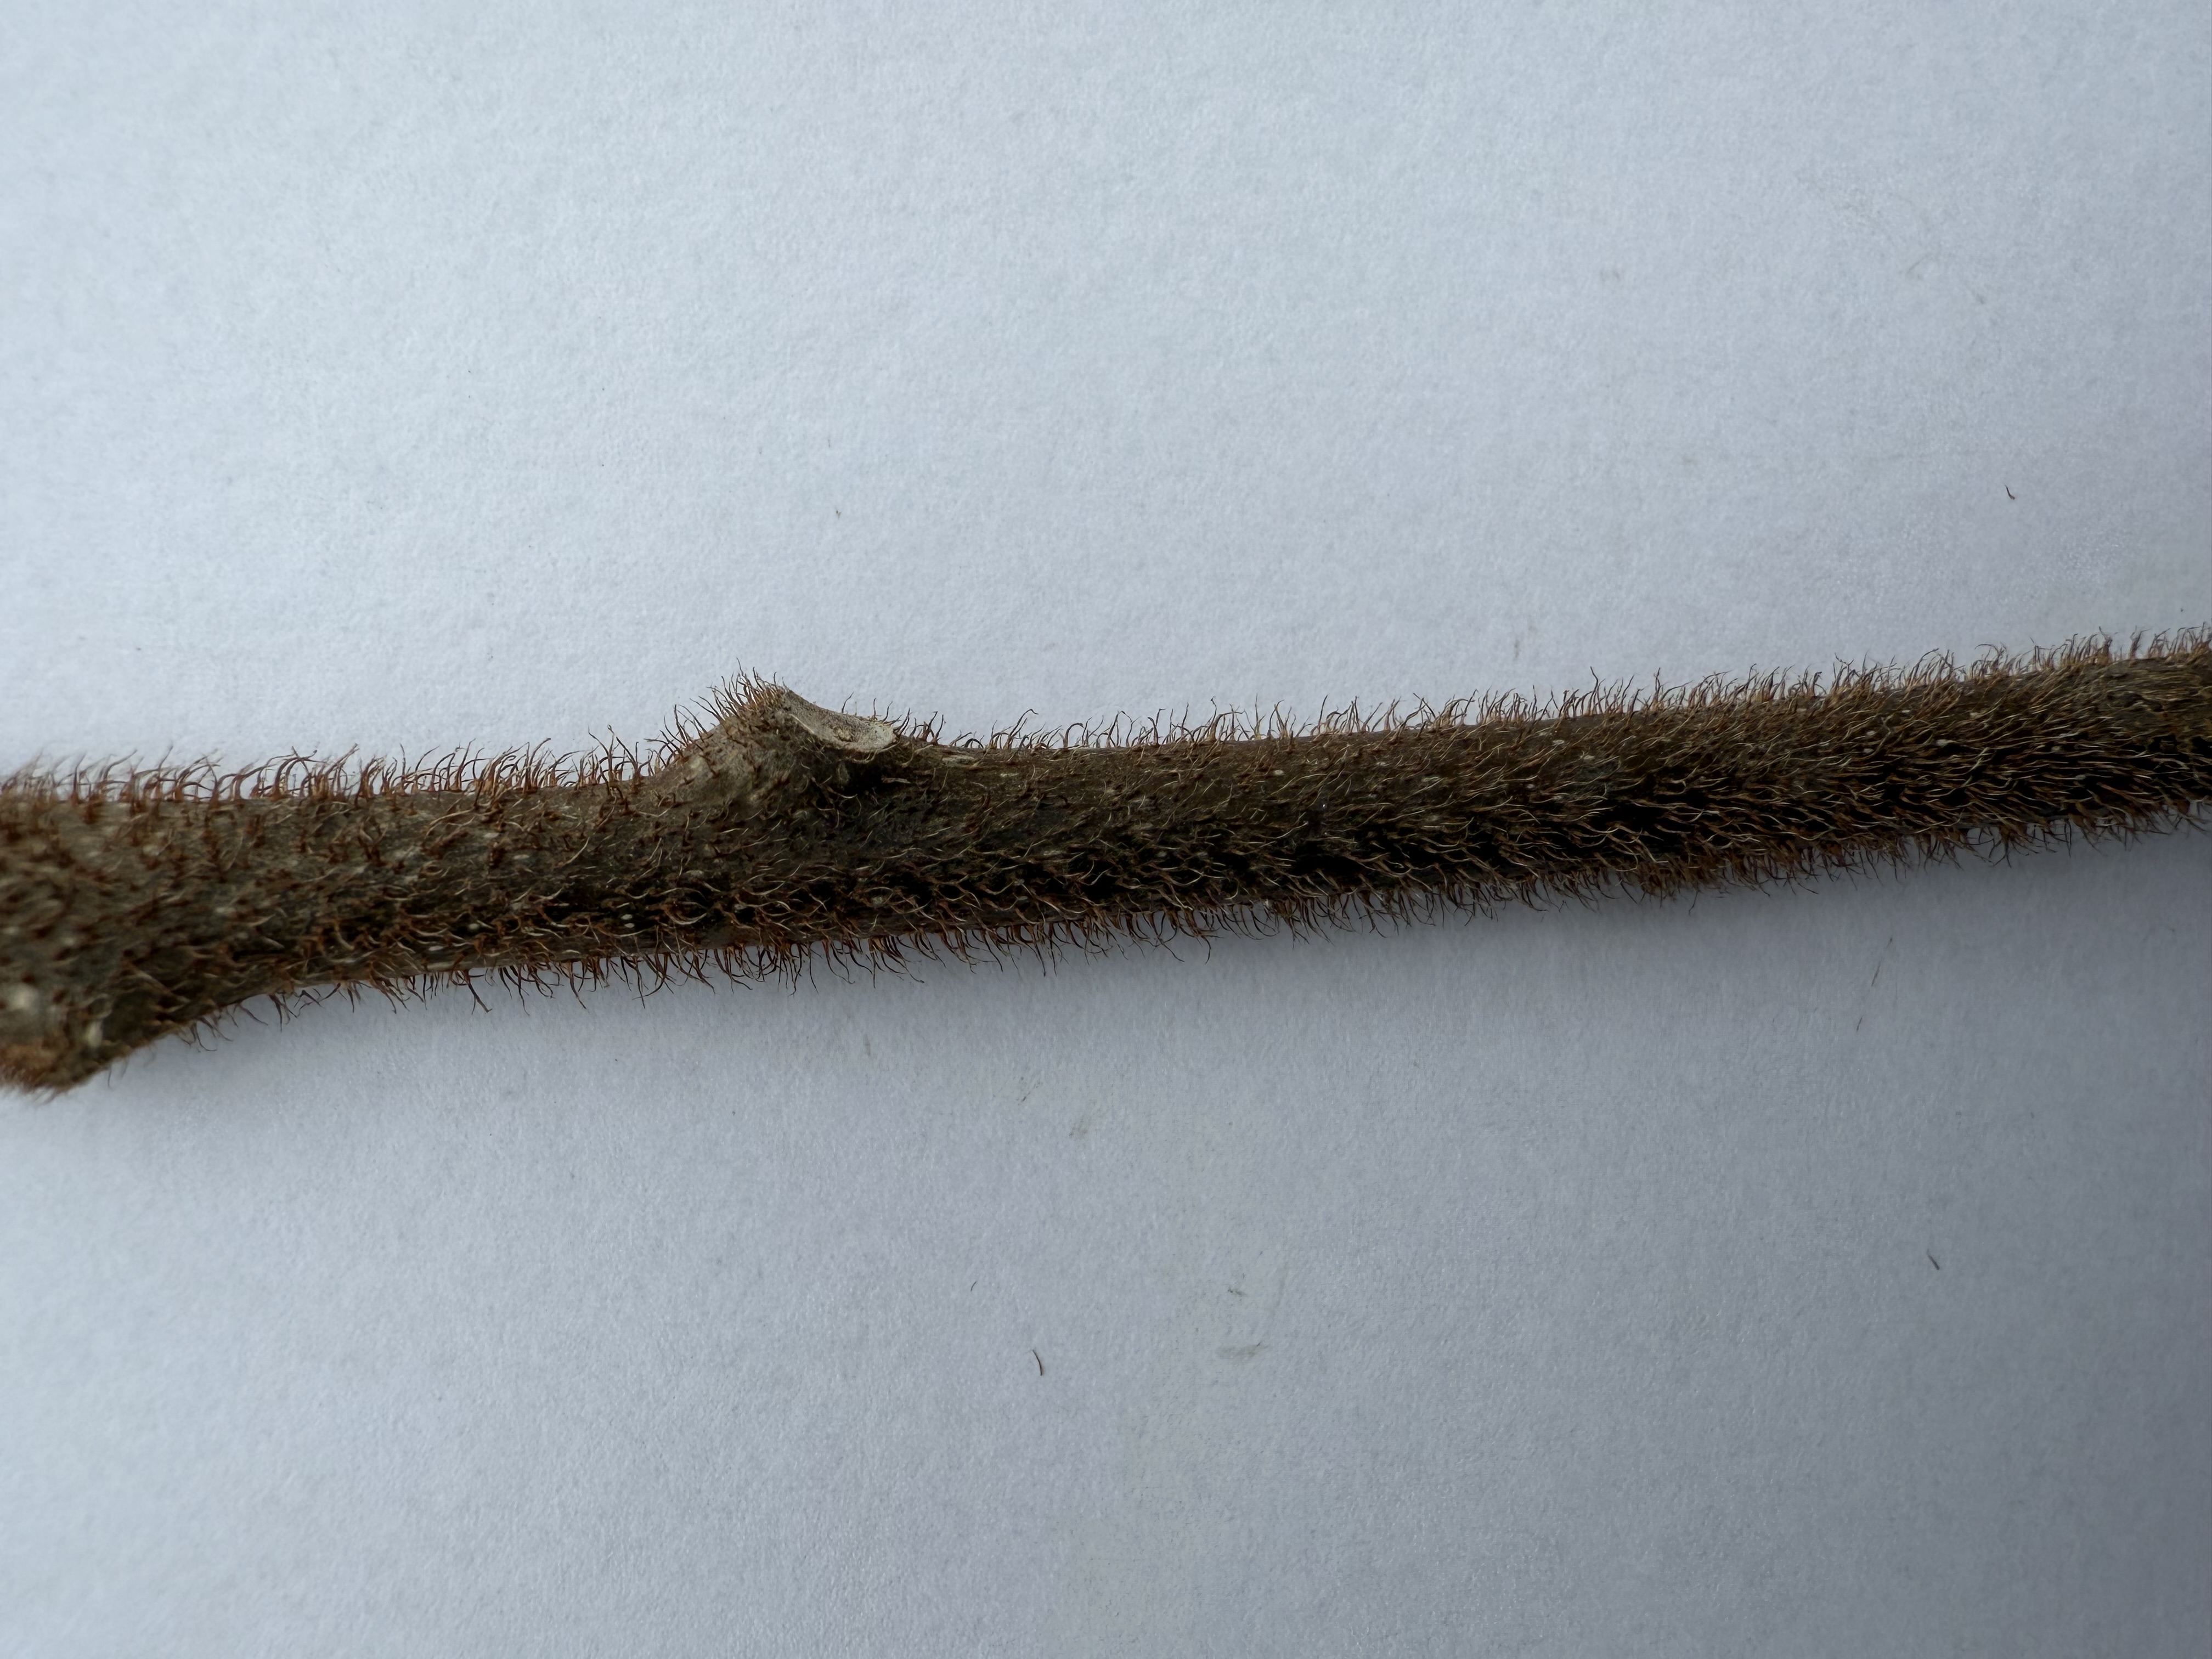
Variety: Kiwi